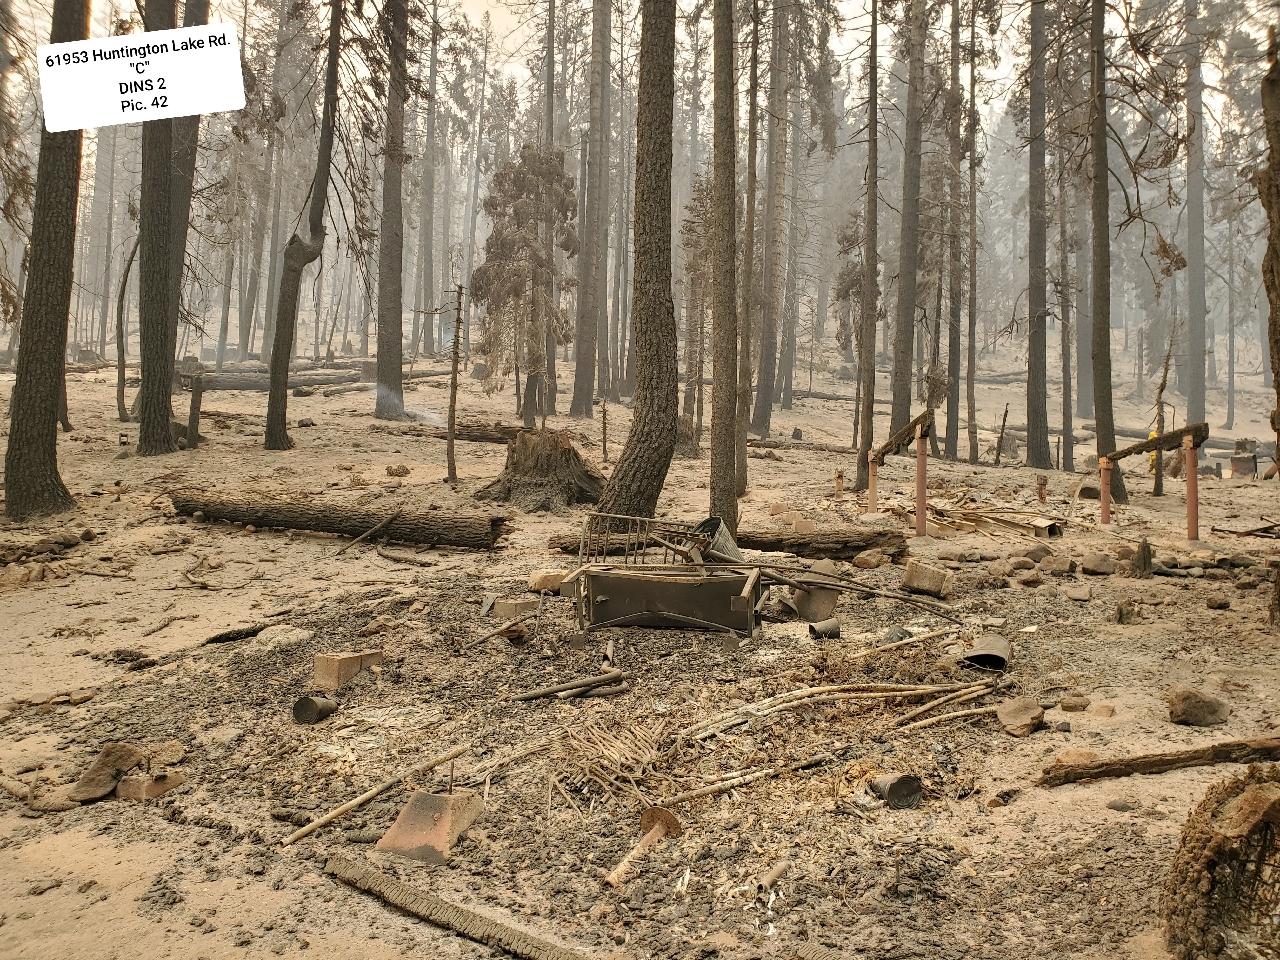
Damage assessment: destroyed